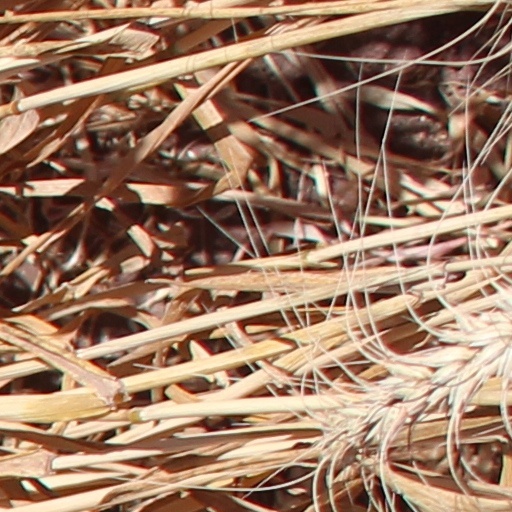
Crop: wheat